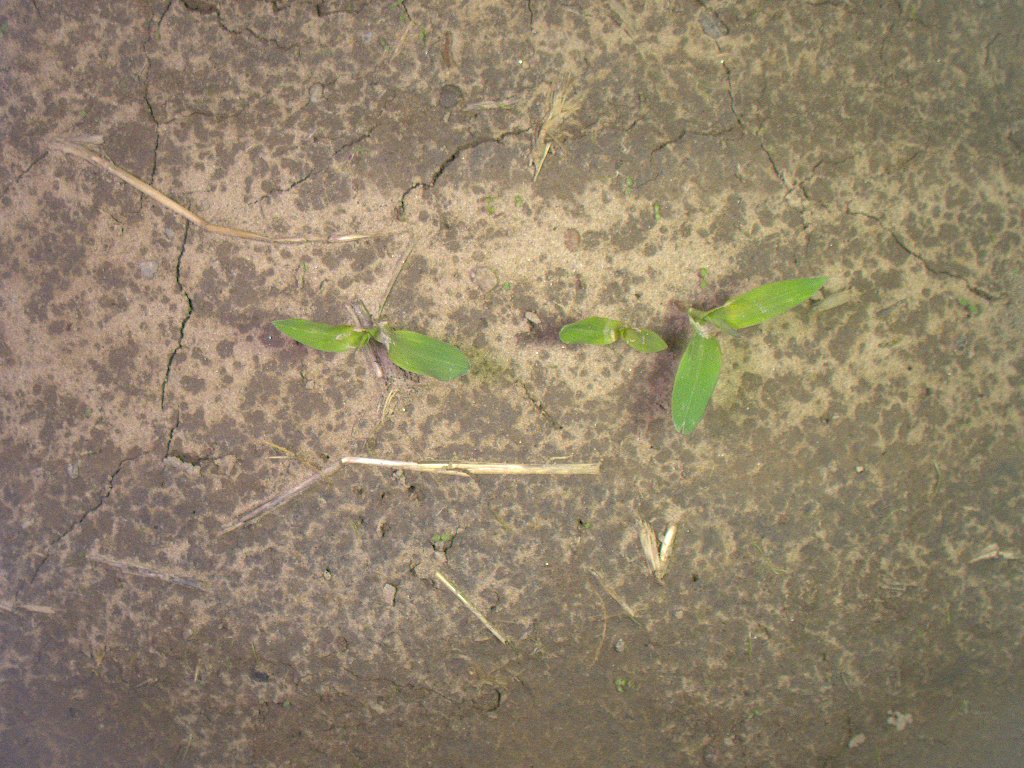
Crop: maize
Objects: maize, maize, maize, stem_maize, stem_maize, stem_maize